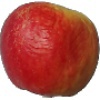
Label: Apple Red Yellow 1